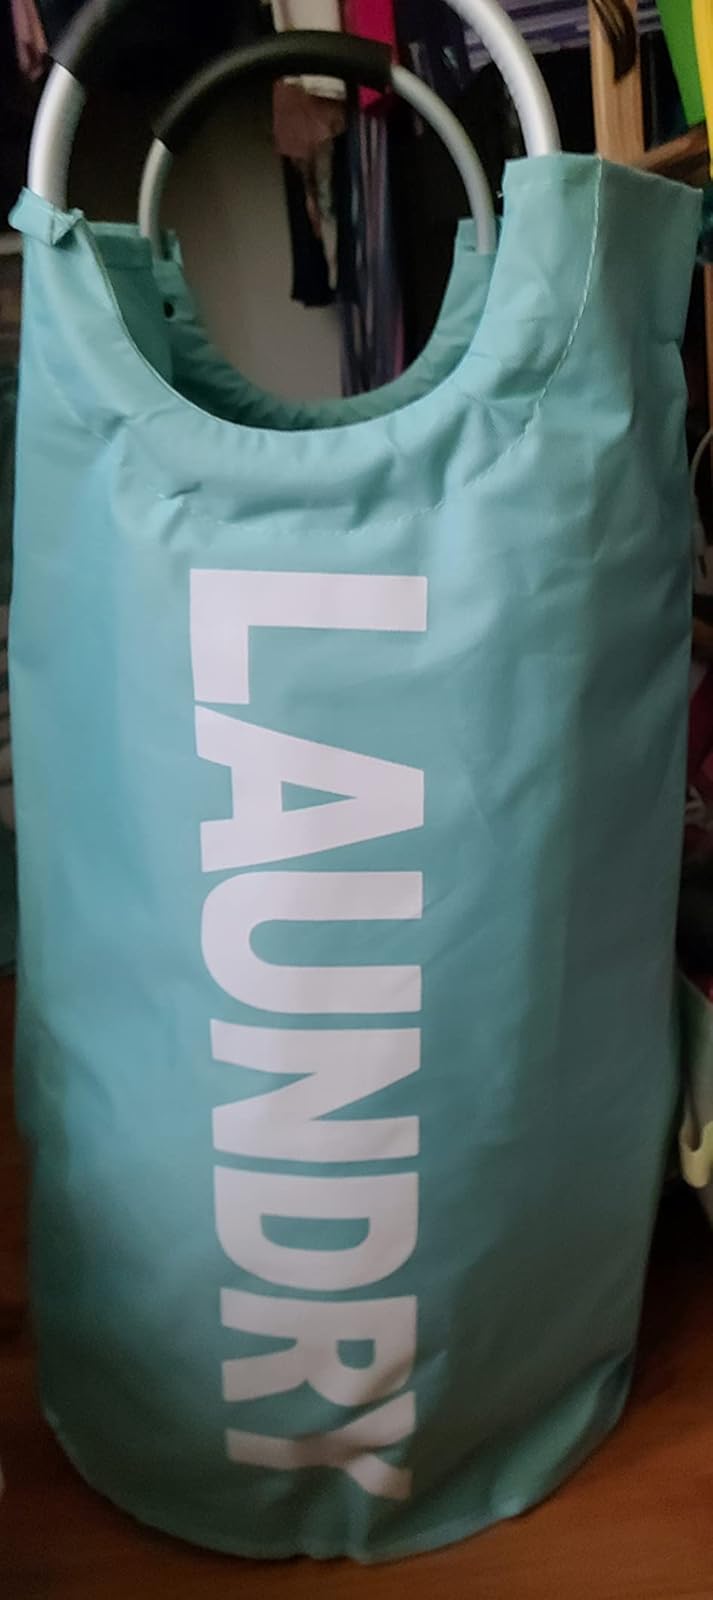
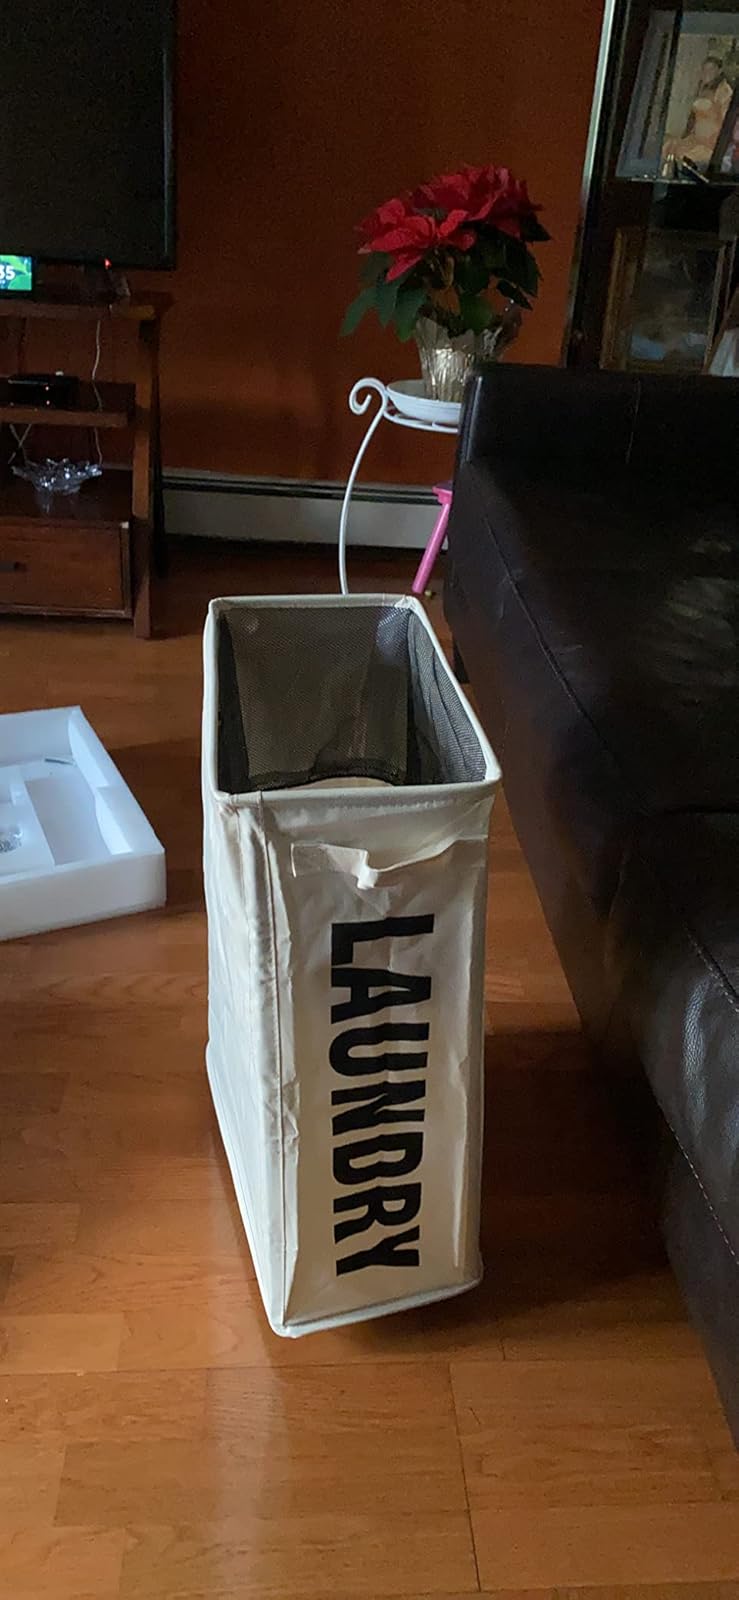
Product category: items_hamper
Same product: no